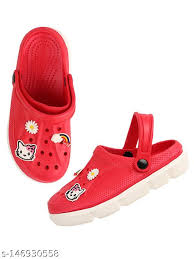
Label: Clog